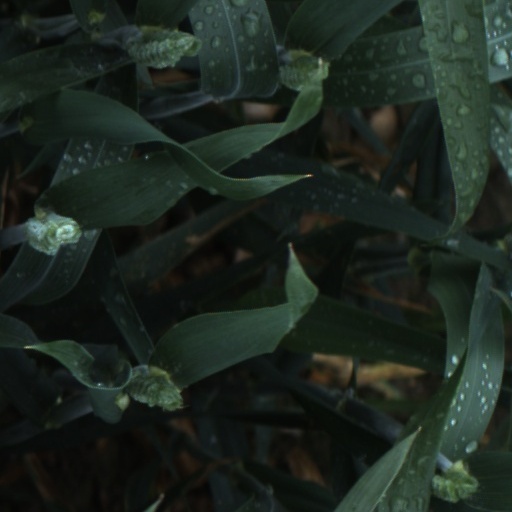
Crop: wheat